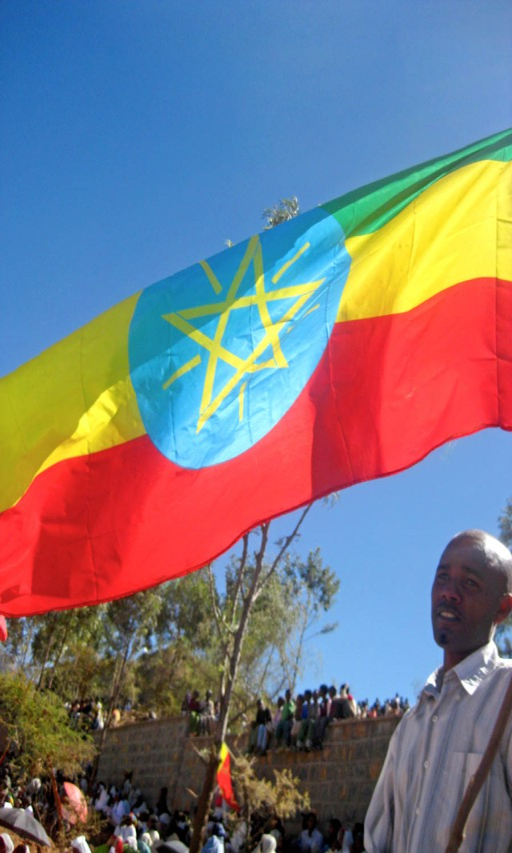
a man watches speeches commemorating civil war .